W. Coleman Nevils

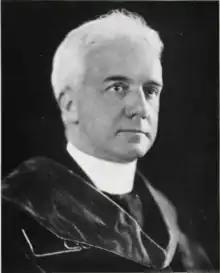
Nevils in 1934

William Coleman Nevils (May 29, 1878October 12, 1955) was an American Catholic priest and Jesuit educator who became the head of numerous Jesuit institutions throughout the northeastern United States, including Georgetown University and the University of Scranton. Born in Philadelphia, he was educated at Saint Joseph's College, before entering the Society of Jesus. While studying for the priesthood, he taught at Boston College and the Loyola School. After receiving his doctorate from Woodstock College, he held professorships at St. Andrew-on-Hudson and the College of the Holy Cross, before transferring to Georgetown University, where he became the dean of Georgetown College, the academic vice president, and the regent of the School of Foreign Service. He then left Georgetown to become the dean of the Shadowbrook Jesuit House of Studies.